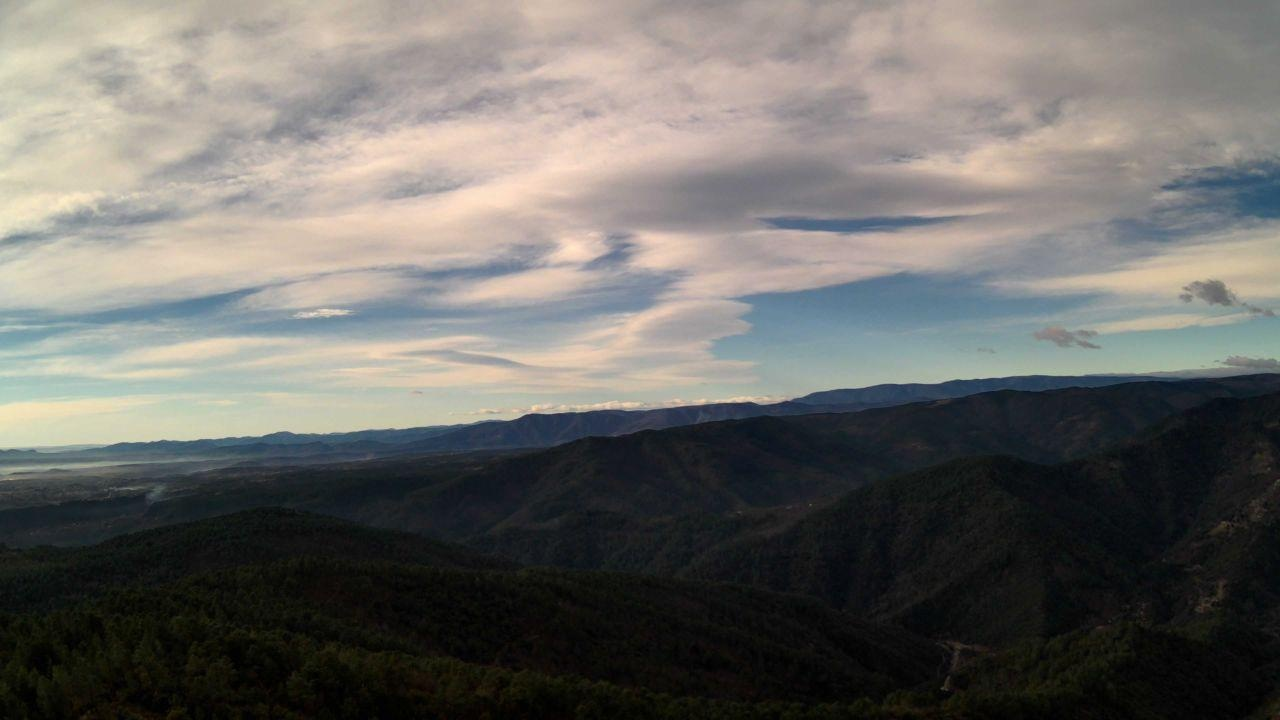
Fire: no
Smoke: yes